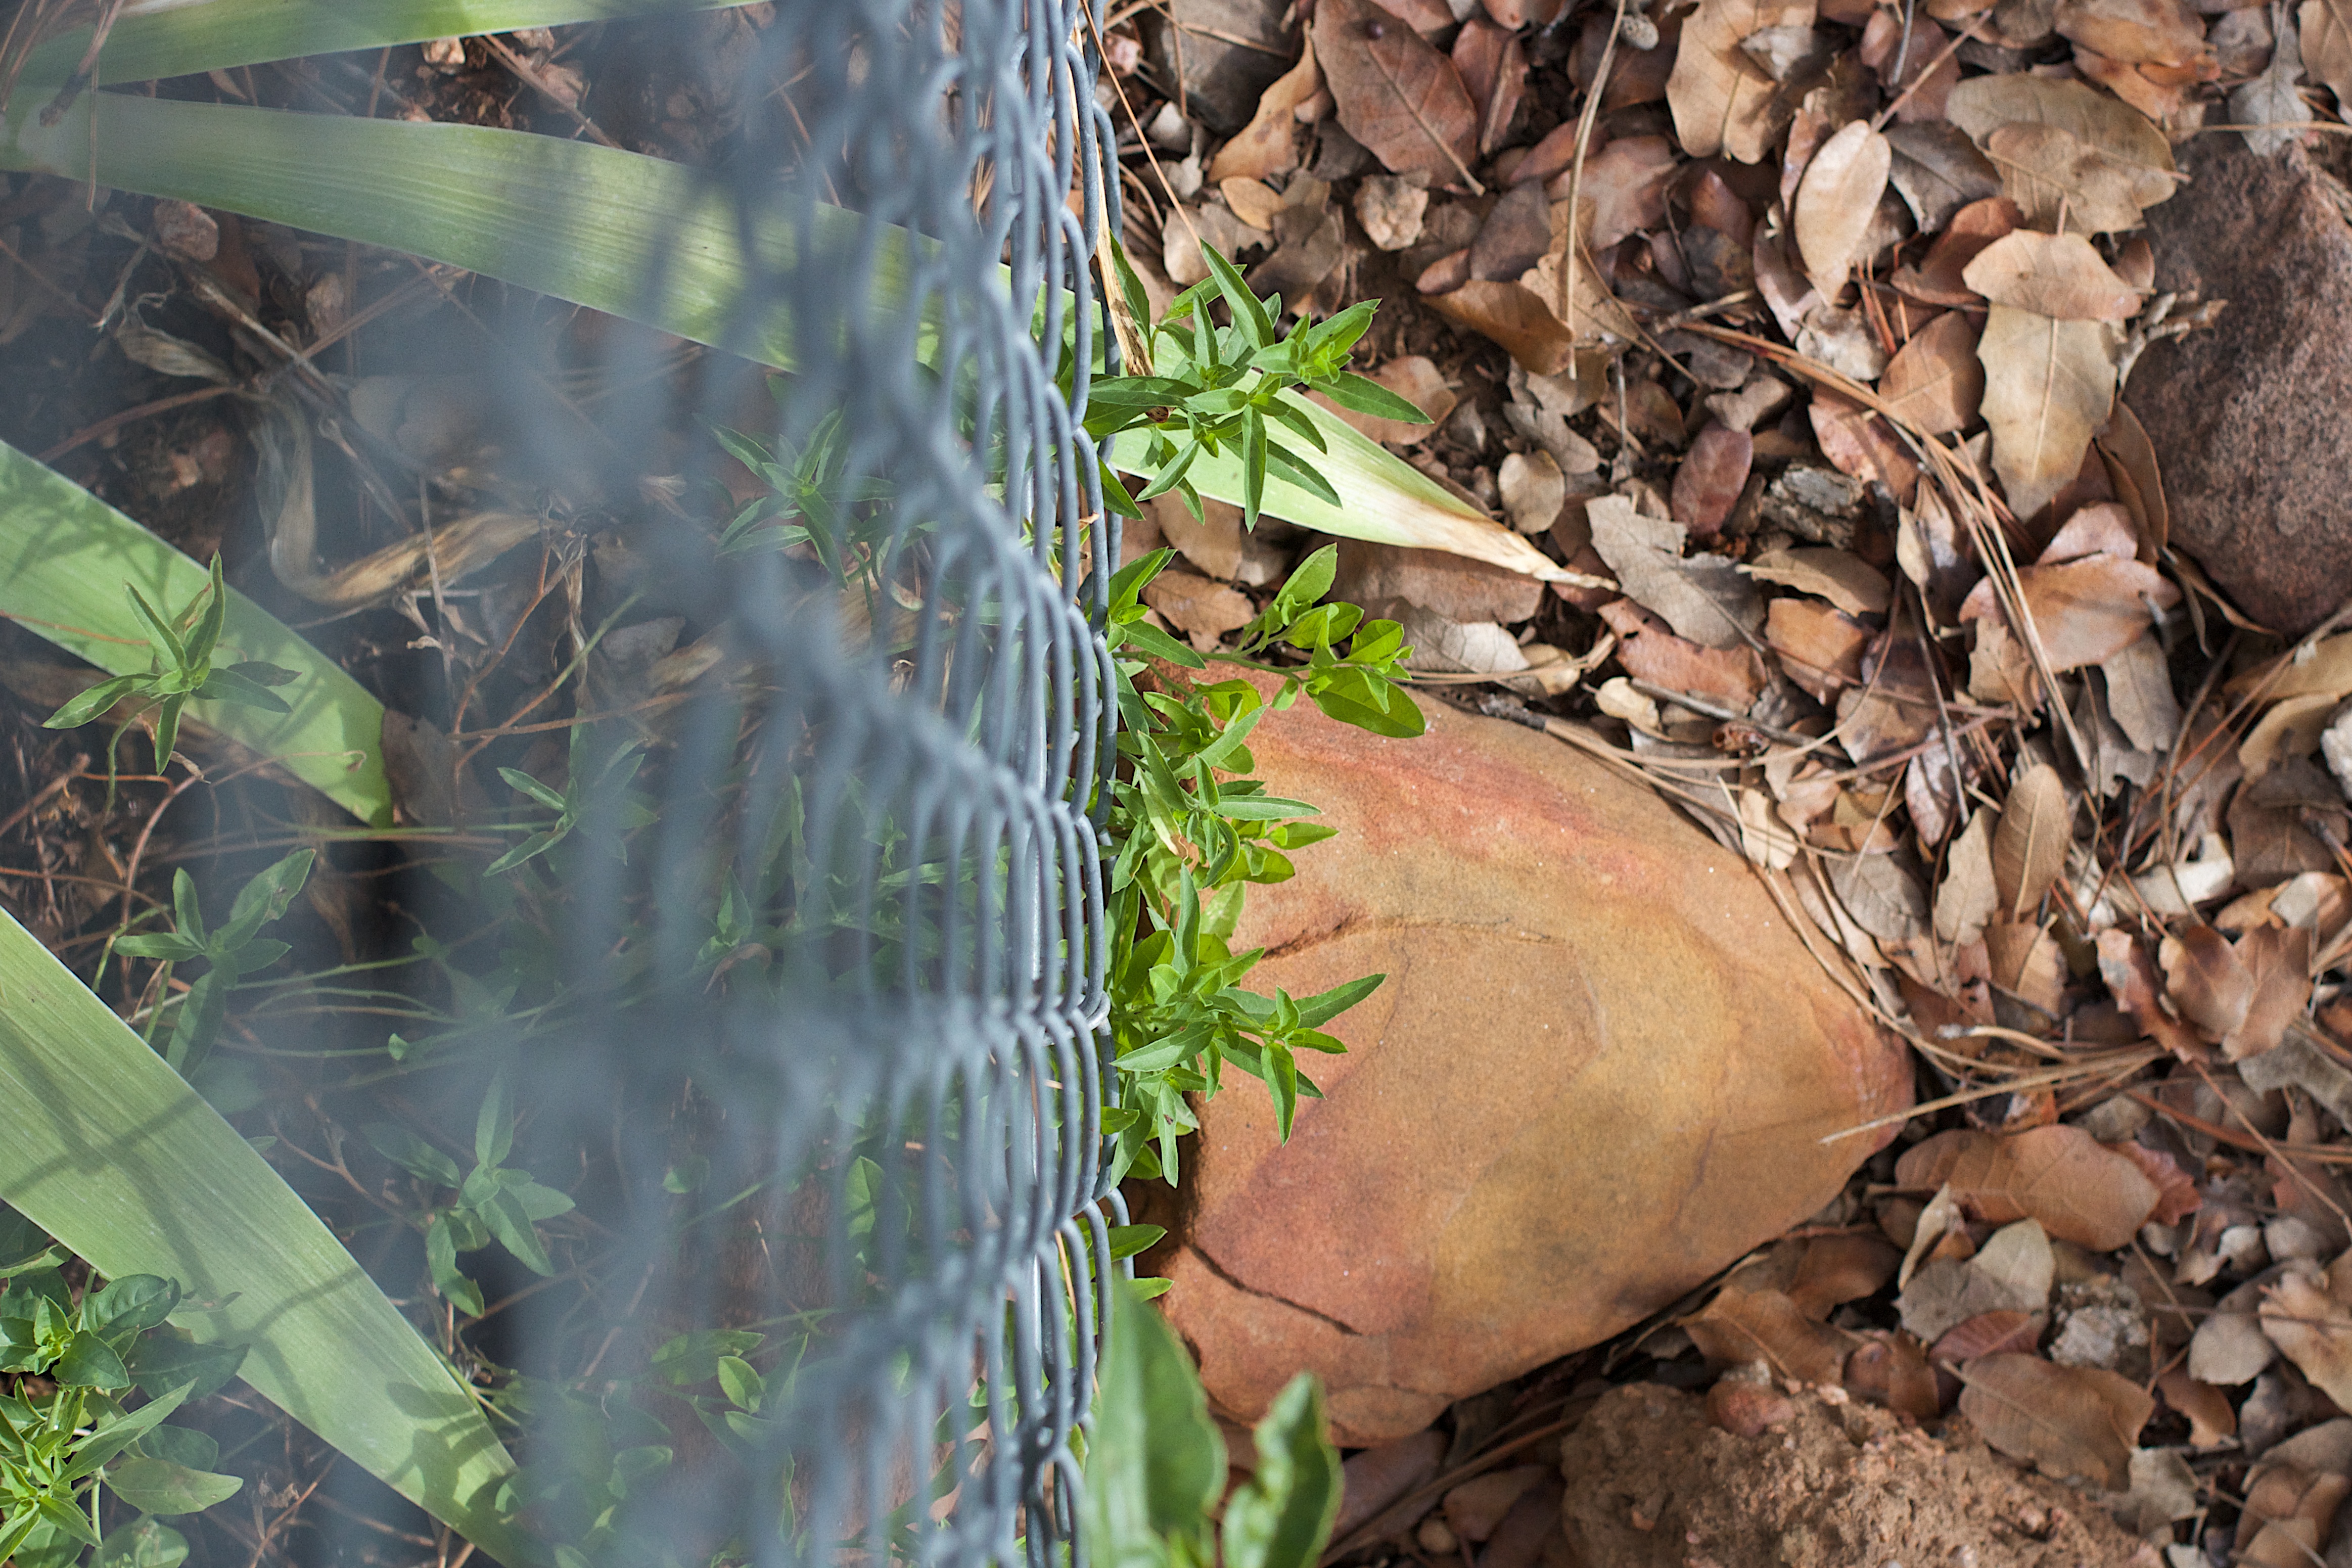
tree, nature, forest, grass, branch, plant, leaf, flower, pond, wildlife, jungle, autumn, botany, flora, season, fauna, woodland, habitat, natural environment, grass family